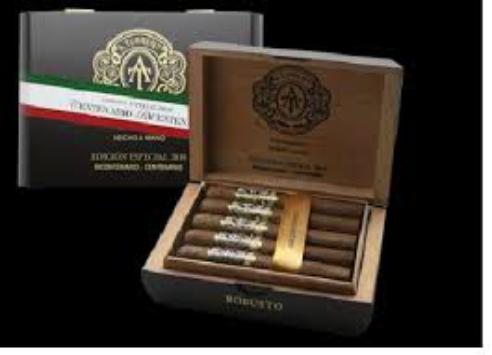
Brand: A. Turrent
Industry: Necessities